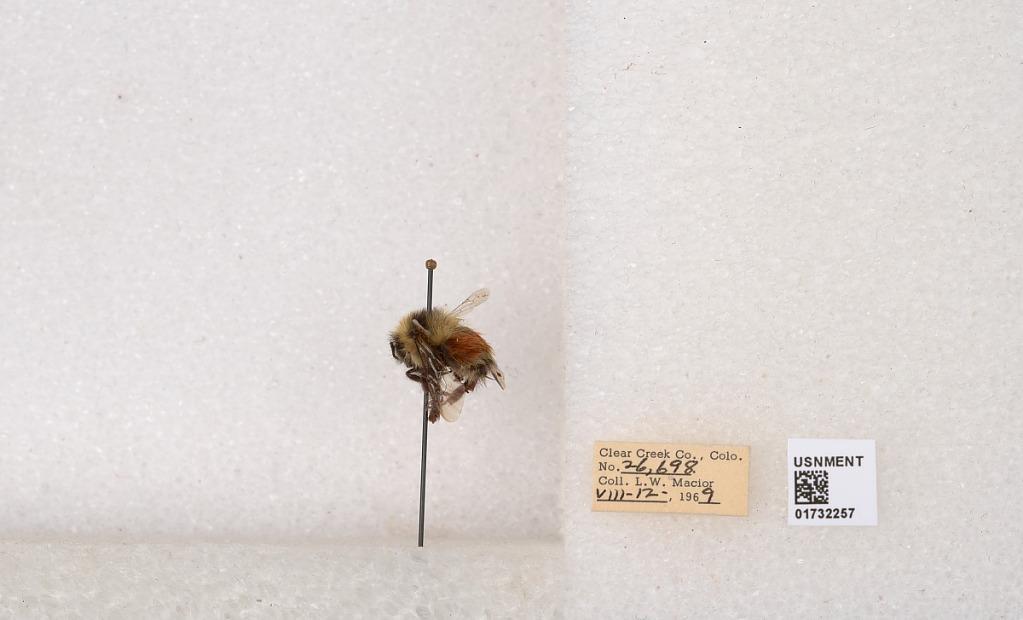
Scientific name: Bombus (Pyrobombus) sylvicola Kirby
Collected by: L. Macior
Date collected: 1969-8-12
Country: United States
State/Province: Colorado
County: Clear Creek
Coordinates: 39.7006, -105.694